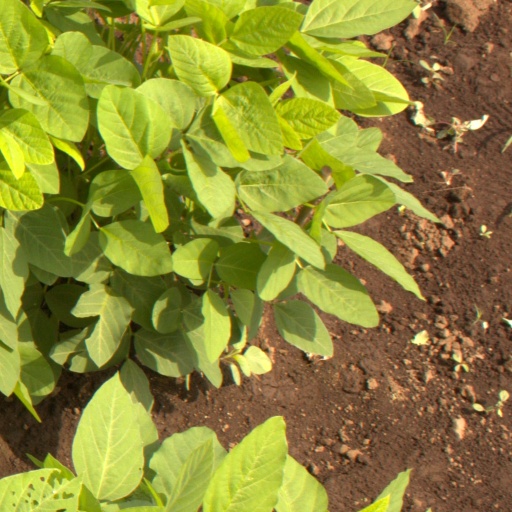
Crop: soybean